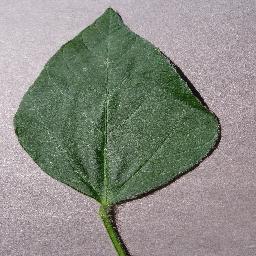
Label: Soybean___healthy